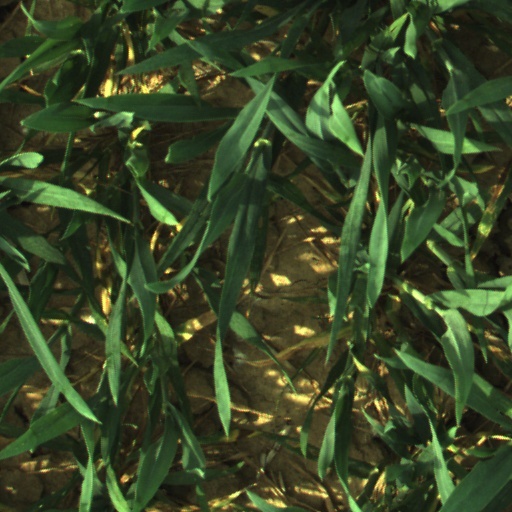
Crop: wheat